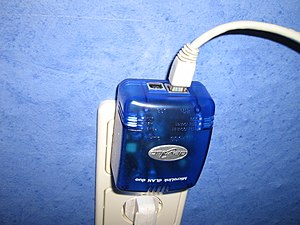
Power line communication
En PLC linje i stikkontakten
Power line communication eller power line carrier, også kendt som power line digital subscriber line, mains communication, power line telecom, power line networking – eller broadband over power lines er systemer til at bære data på et elektrisk kabel, som samtidig anvendes til elektrisk energioverførsel.